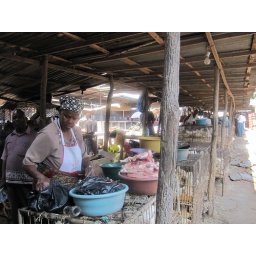
Preparing chicken in local market